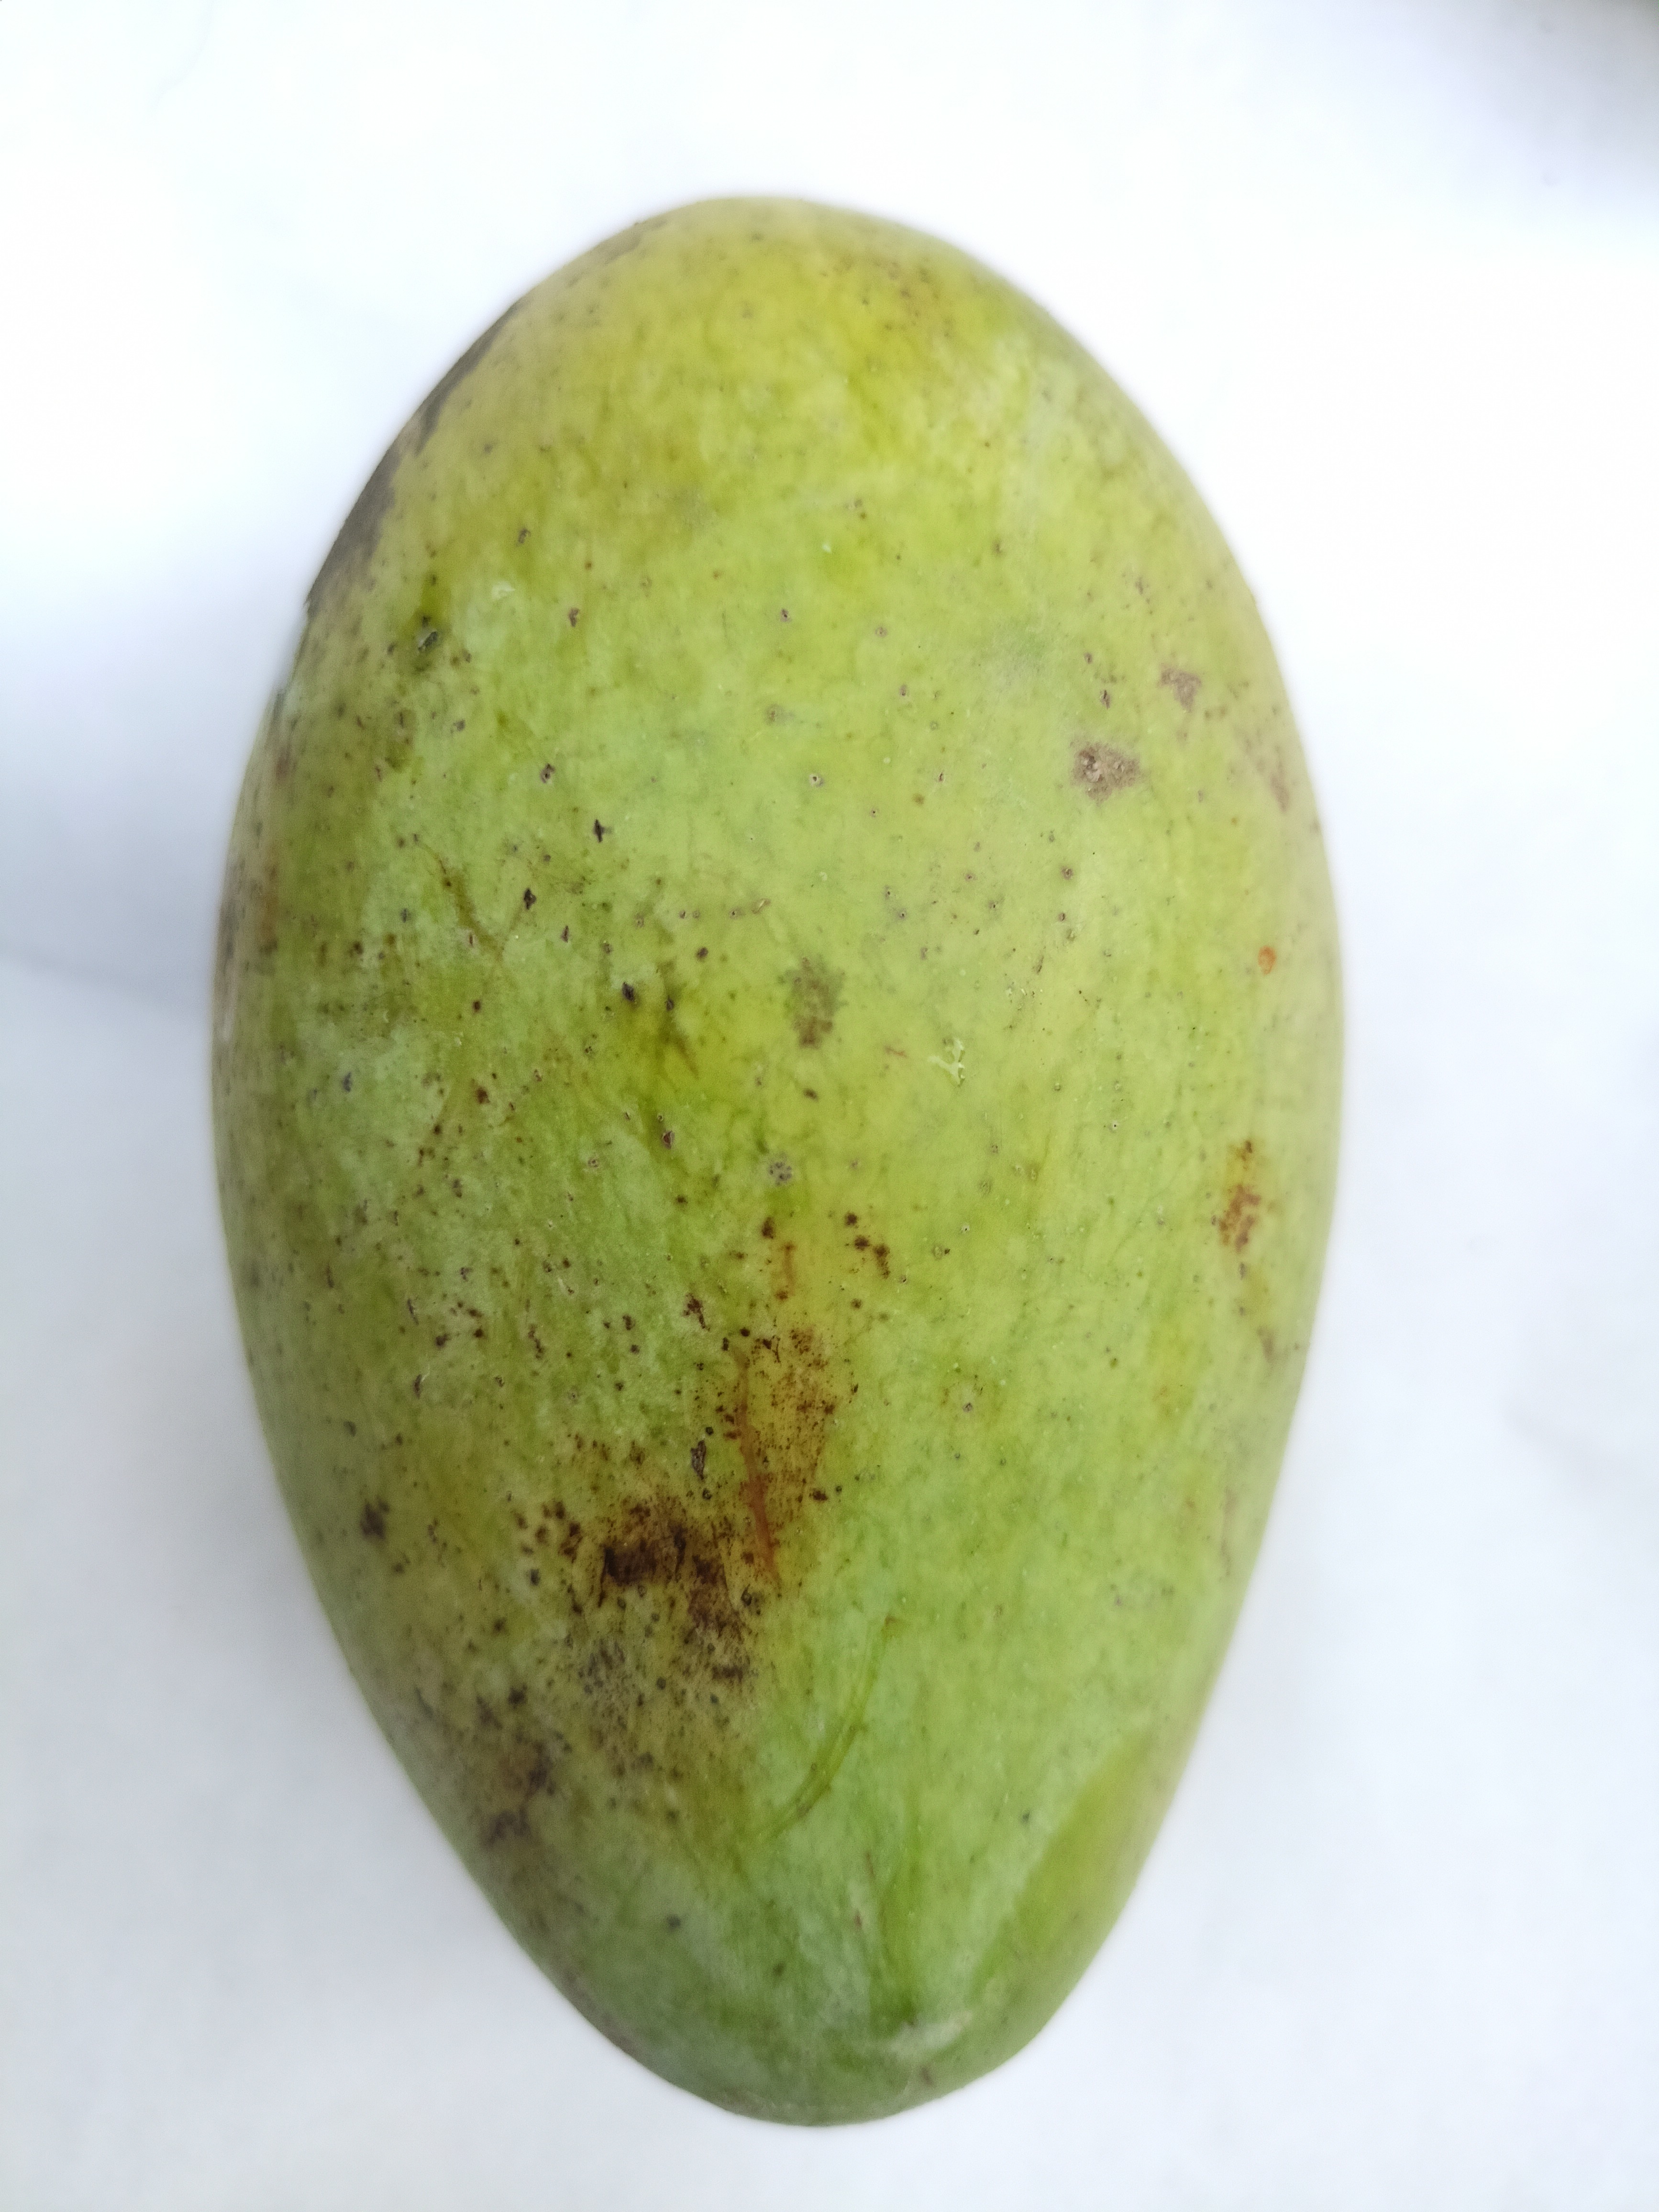
Mango variety: Amrapali